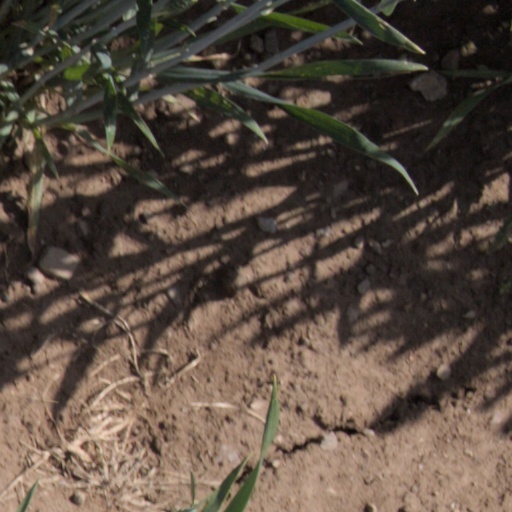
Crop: wheat